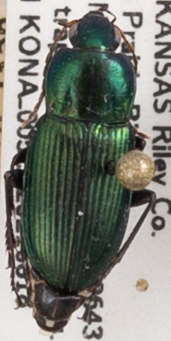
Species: Poecilus chalcites
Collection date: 2021-08-18
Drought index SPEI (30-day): -1.01
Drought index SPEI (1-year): -0.39
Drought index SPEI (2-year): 0.03